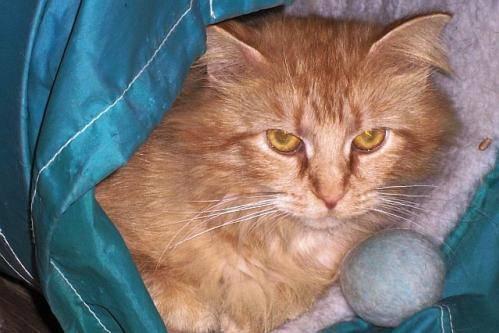
cat